The Fabulous Baker Boys

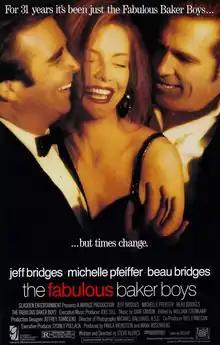
Theatrical release poster by John Alvin

The Fabulous Baker Boys is a 1989 American romantic comedy drama musical film written and directed by Steve Kloves. The film follows a piano act consisting of two brothers, who hire an attractive female singer to help revive their waning career. After a period of success, complications ensue when the younger brother develops romantic feelings for the singer. Brothers Jeff Bridges and Beau Bridges star as the eponymous Baker Boys, while Michelle Pfeiffer plays lounge singer Susie Diamond.